Austria–Yugoslavia relations

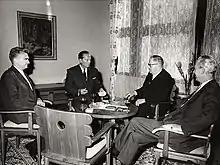
Austrian Economic Chamber delegation meeting with the President of Yugoslavia Josip Broz Tito.

Austria–Yugoslavia relations were historical foreign relations between Austria and now broken up Yugoslavia. Both countries were created following the dissolution of Austria-Hungary in 1918. First Austrian Republic was a successor state of the empire while Yugoslavia was created after the unification of pre-World War I Kingdom of Serbia with the State of Slovenes, Croats and Serbs (former South Slavic parts of the Austria-Hungary). In the days before this unification Kingdom of Serbia merged with the Banat, Bačka and Baranja and the Kingdom of Montenegro. During the interwar period of European history relations between the First Austrian Republic and the Kingdom of Yugoslavia were marked by the Austro-Slovene conflict in Carinthia, 1920 Carinthian plebiscite, 1920 establishment of pro-status quo Little Entente, 1934 Rome Protocols between revanchist Austria, Hungary and Fascist Italy and 1938 Anschluss.